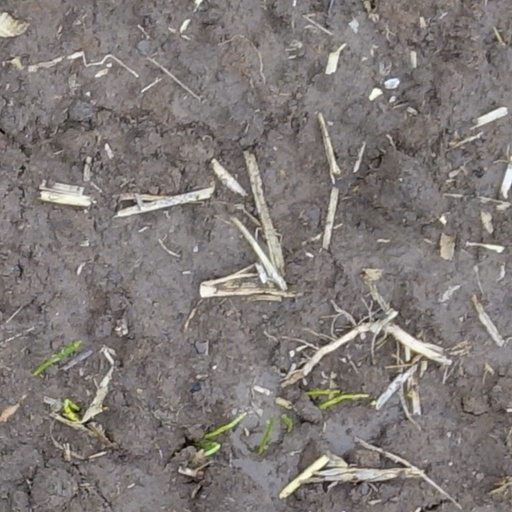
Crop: wheat